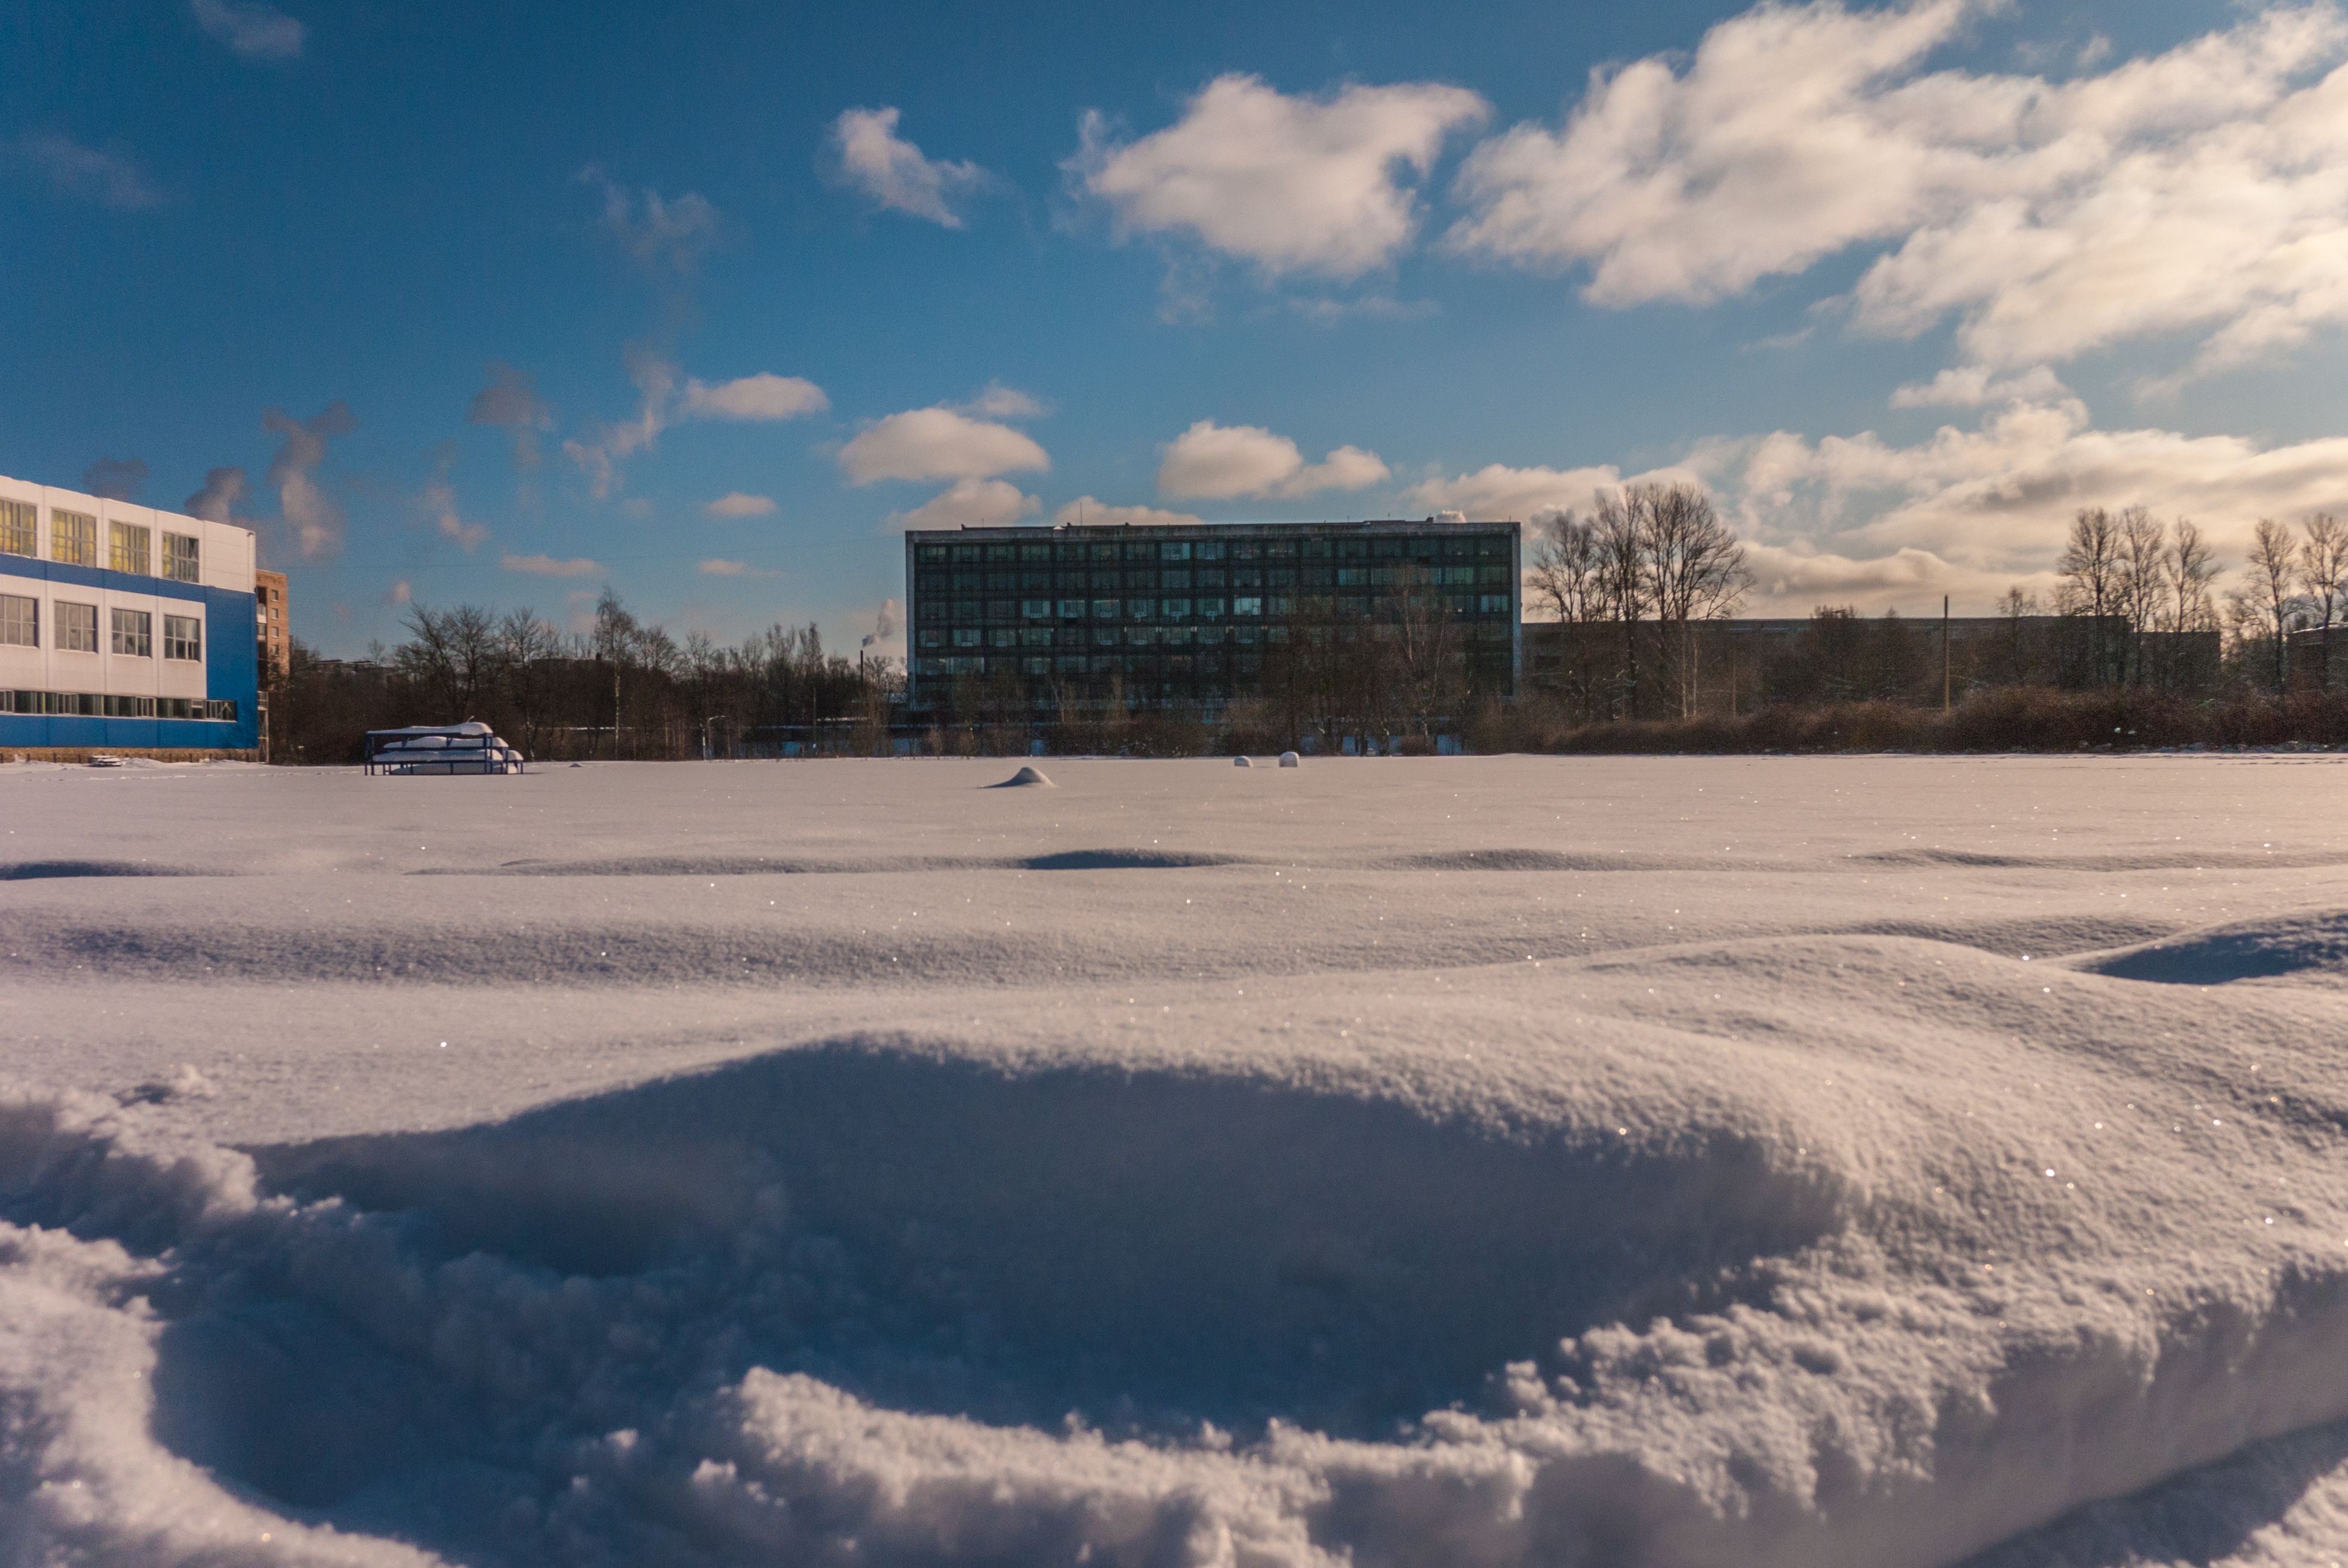
images, cloud, sky, building, snow, water, tree, body of water, freezing, natural landscape, plant, cumulus, landscape, horizon, city, urban area, winter, meteorological phenomenon, reflection, evening, home, frost, ocean, lake, precipitation, panorama, reservoir, roof, road, ice, street light, house, winter storm, commercial building